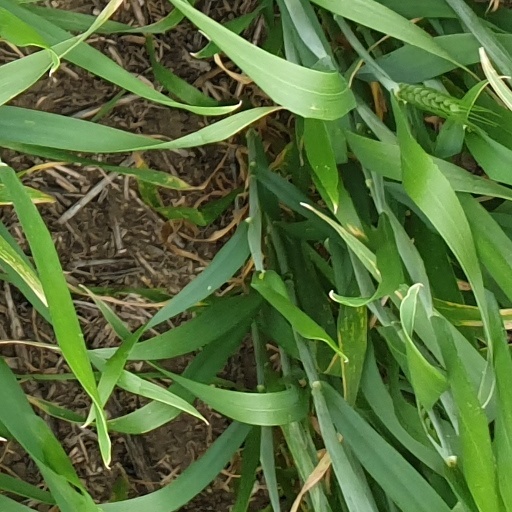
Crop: wheat